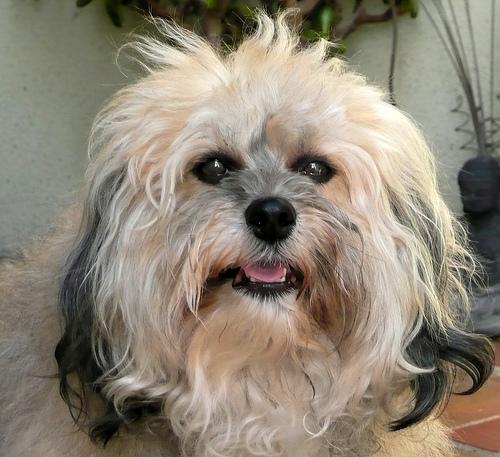
Breed: havanese